Zrenjanin

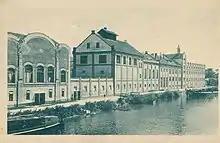
Postcardː Brewery Dundjerski and the banks of the river Begej in Becskerek (Zrenjanin)

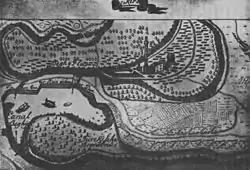
Ottoman city of Bečkerek (Zrenjanin) in 1697–98, including mosque with minaret that dominated the city.

The first historical records mentioning Zrenjanin (Bečkerek) date from the 14th century, the time when Charles I, King of Hungary and Croatia (1301–1342), used to visit Banat and spend time in his capital Timișoara. Near today's Zrenjanin a coin was found with the inscription "Charles I". Many noblemen came with the King, including the powerful Imre Becsei. The areas where Becsei settled down were named for him, “Bechereki” and “Beche” (Novi Bečej). The oldest written records of Bečkerek date from Budim Capitulum's document of collecting the Pope's tens taxes in 1326, 1331 and 1332. Judging by the size of the taxes, Bečkerek of 1330s was an average village. The first settlers were the landless Hungarian peasants. There were the Serbs in Banat, too. During the reign of Louis I of Hungary (1343–1382), more Serbs migrated to the area from the south, and with them many Orthodox priests.